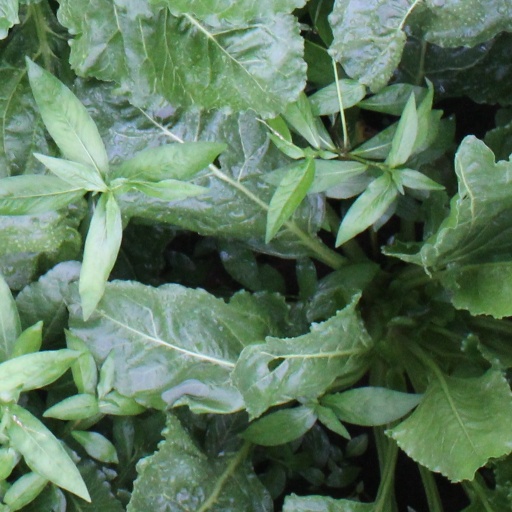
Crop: sugar beet